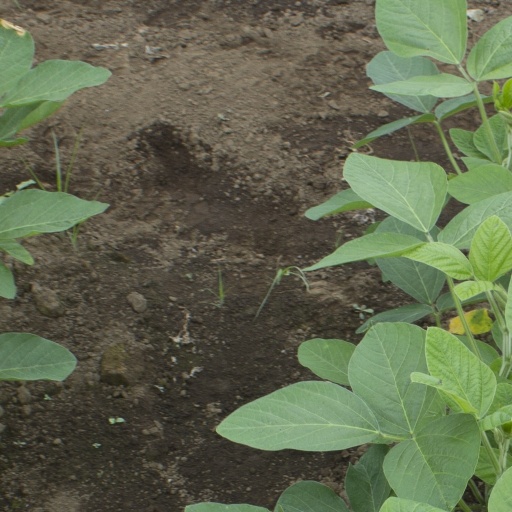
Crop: soybean